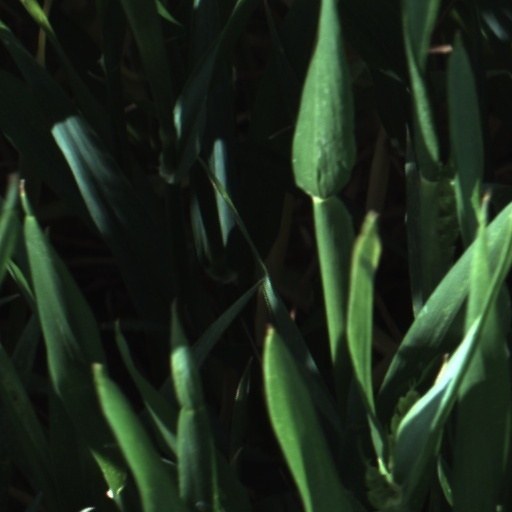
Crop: wheat